Fox (boat)

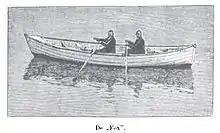
"Fox" surfboat

Fox was a specially built surfboat to be rowed across the Atlantic Ocean.